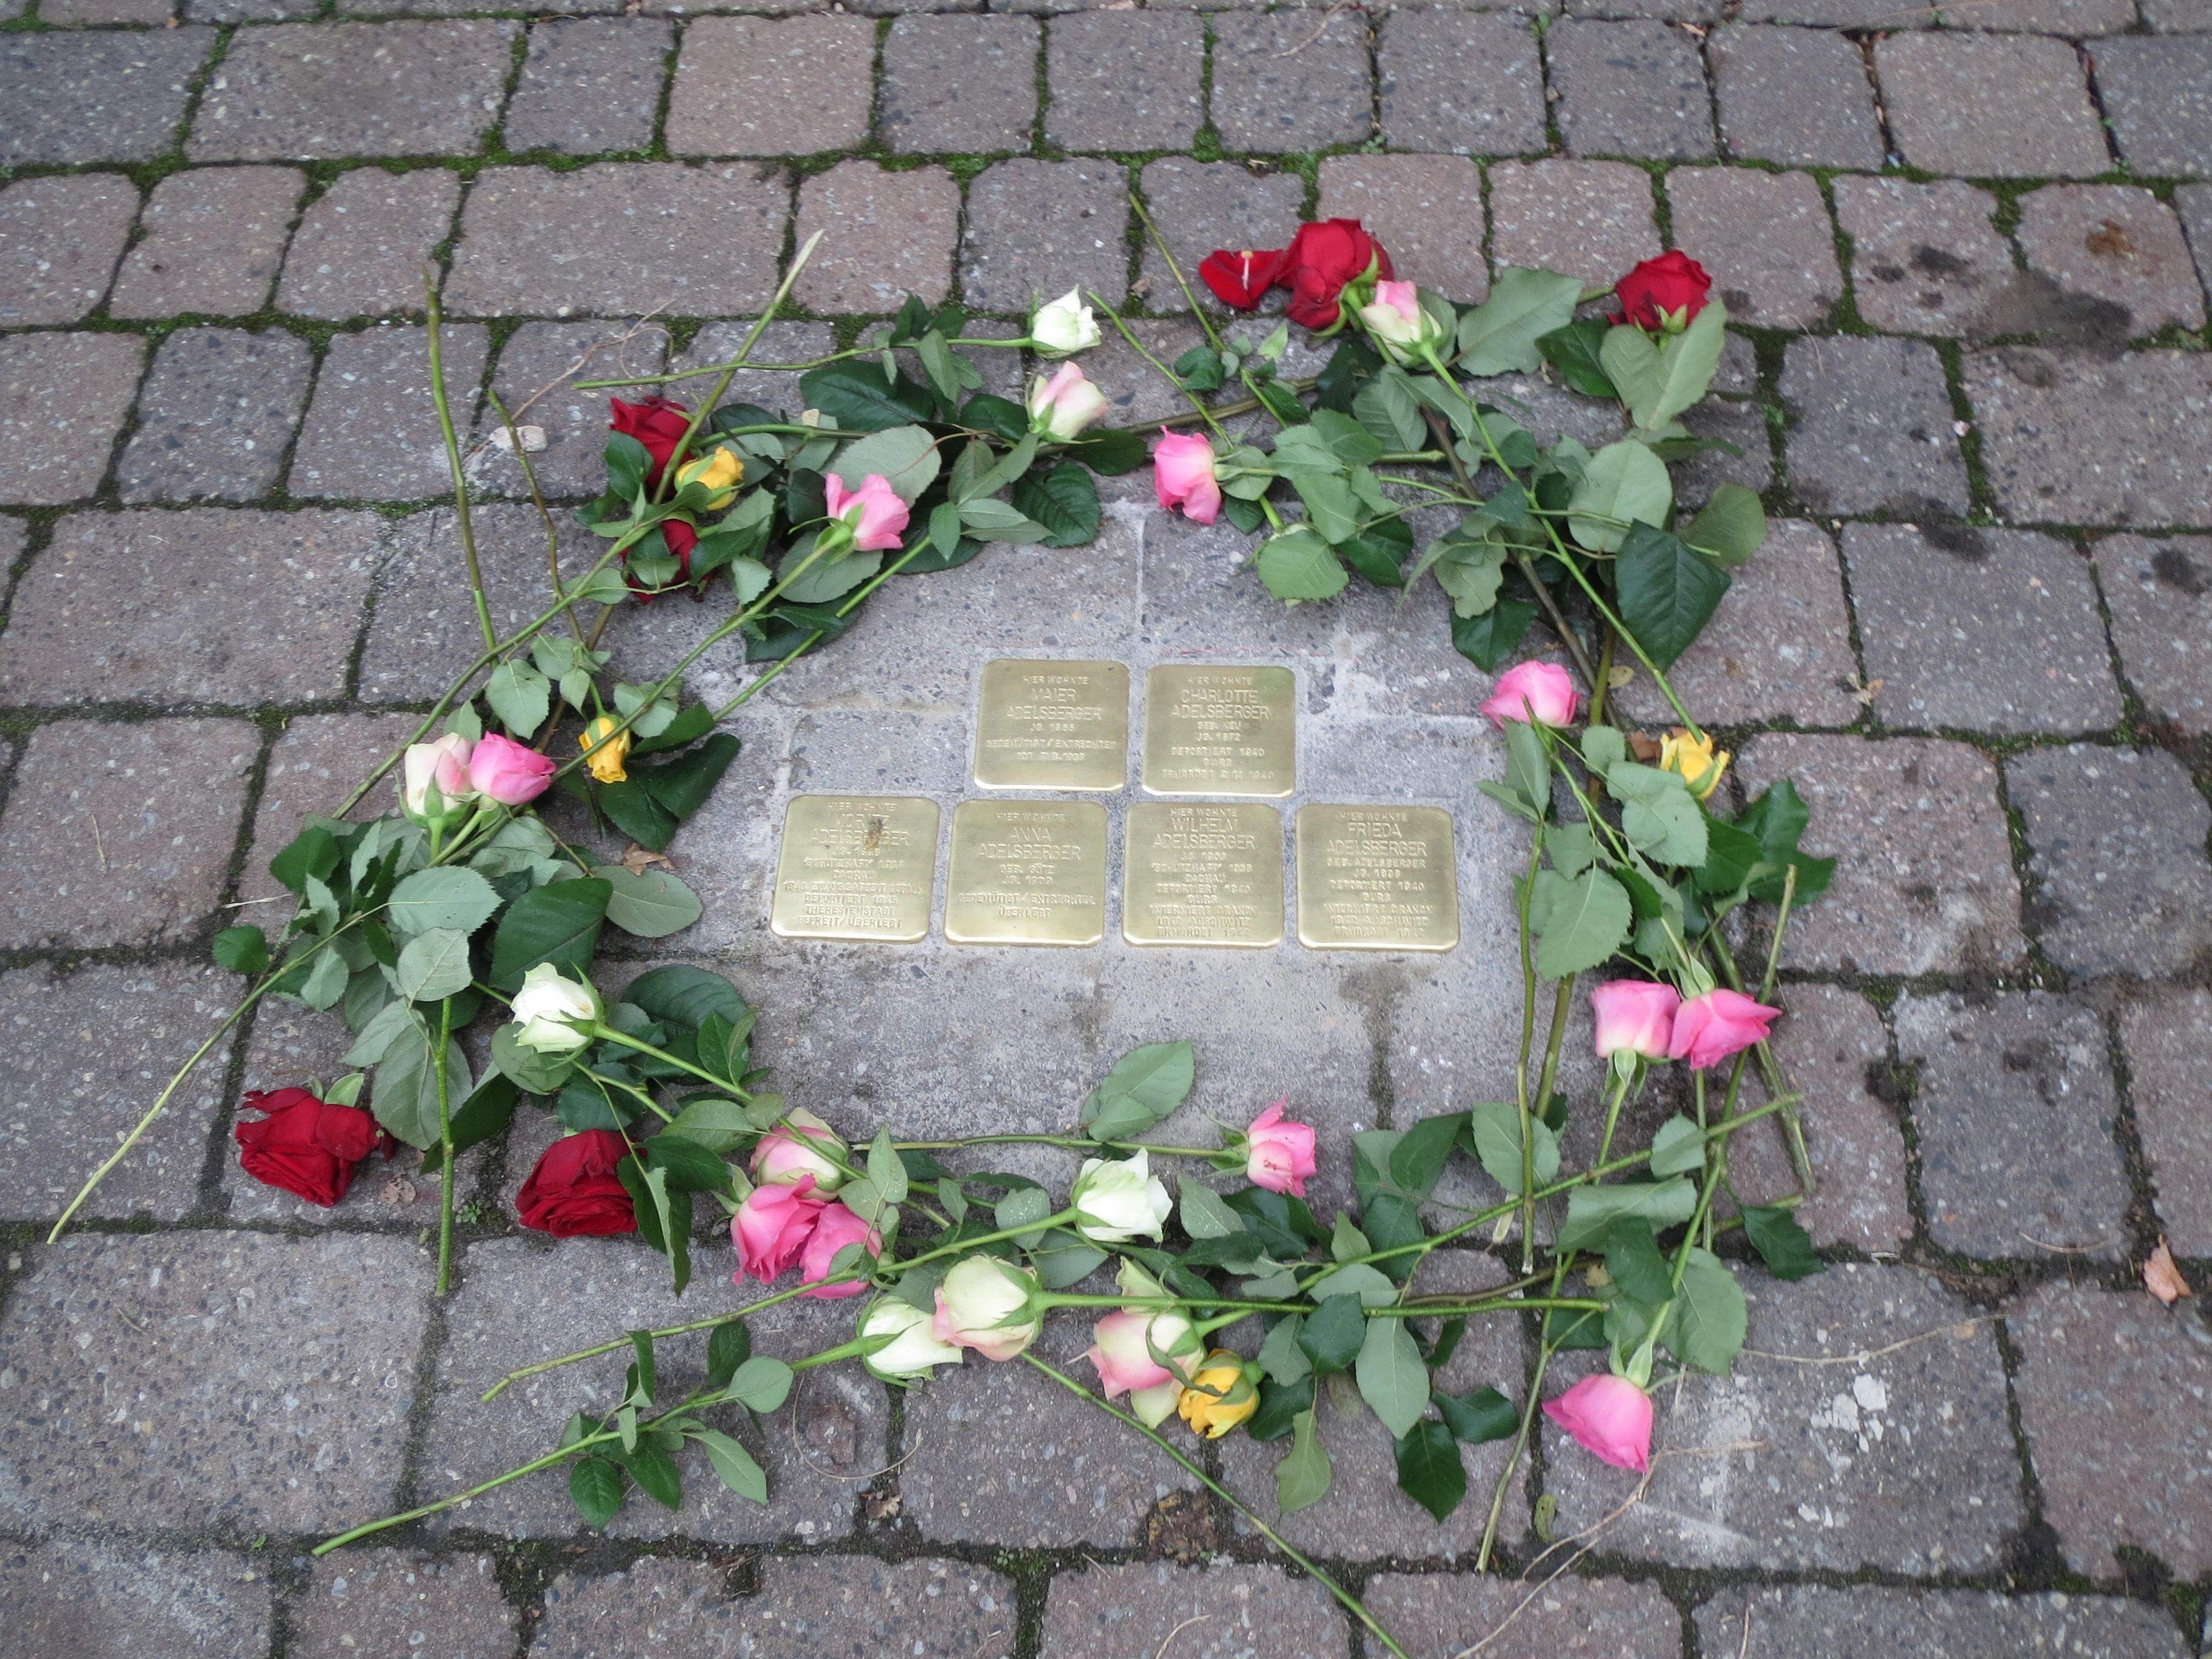
plant, lawn, flower, rose, garden, christmas decoration, memorial, brass, germany, holocaust, remembrance, yard, floristry, flowering plant, garden roses, floral design, stumbling blocks, cenotaph, hockenheim, stolpersteine, flower arranging